Robert Gauthiot

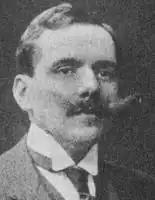
Photo of French orientalist, linguist and explorer Robert Gauthiot

Robert Edmond Gauthiot (13 June 1876, Paris – 11 September 1916, Paris) was a French Orientalist, linguist and explorer. Born in Paris, he became, in 1909, a member of the Société Asiatique and met Paul Pelliot. Together, they translated the Sogdian manuscript Vessantara Jataka, found by Pelliot among the Dunhuang manuscripts in Mogao Cave 17.